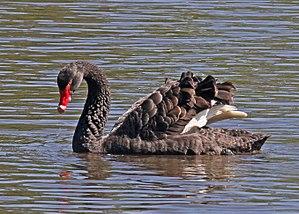
Ceci est une liste des oiseaux endémiques ou quasi-endémiques d'Australie.